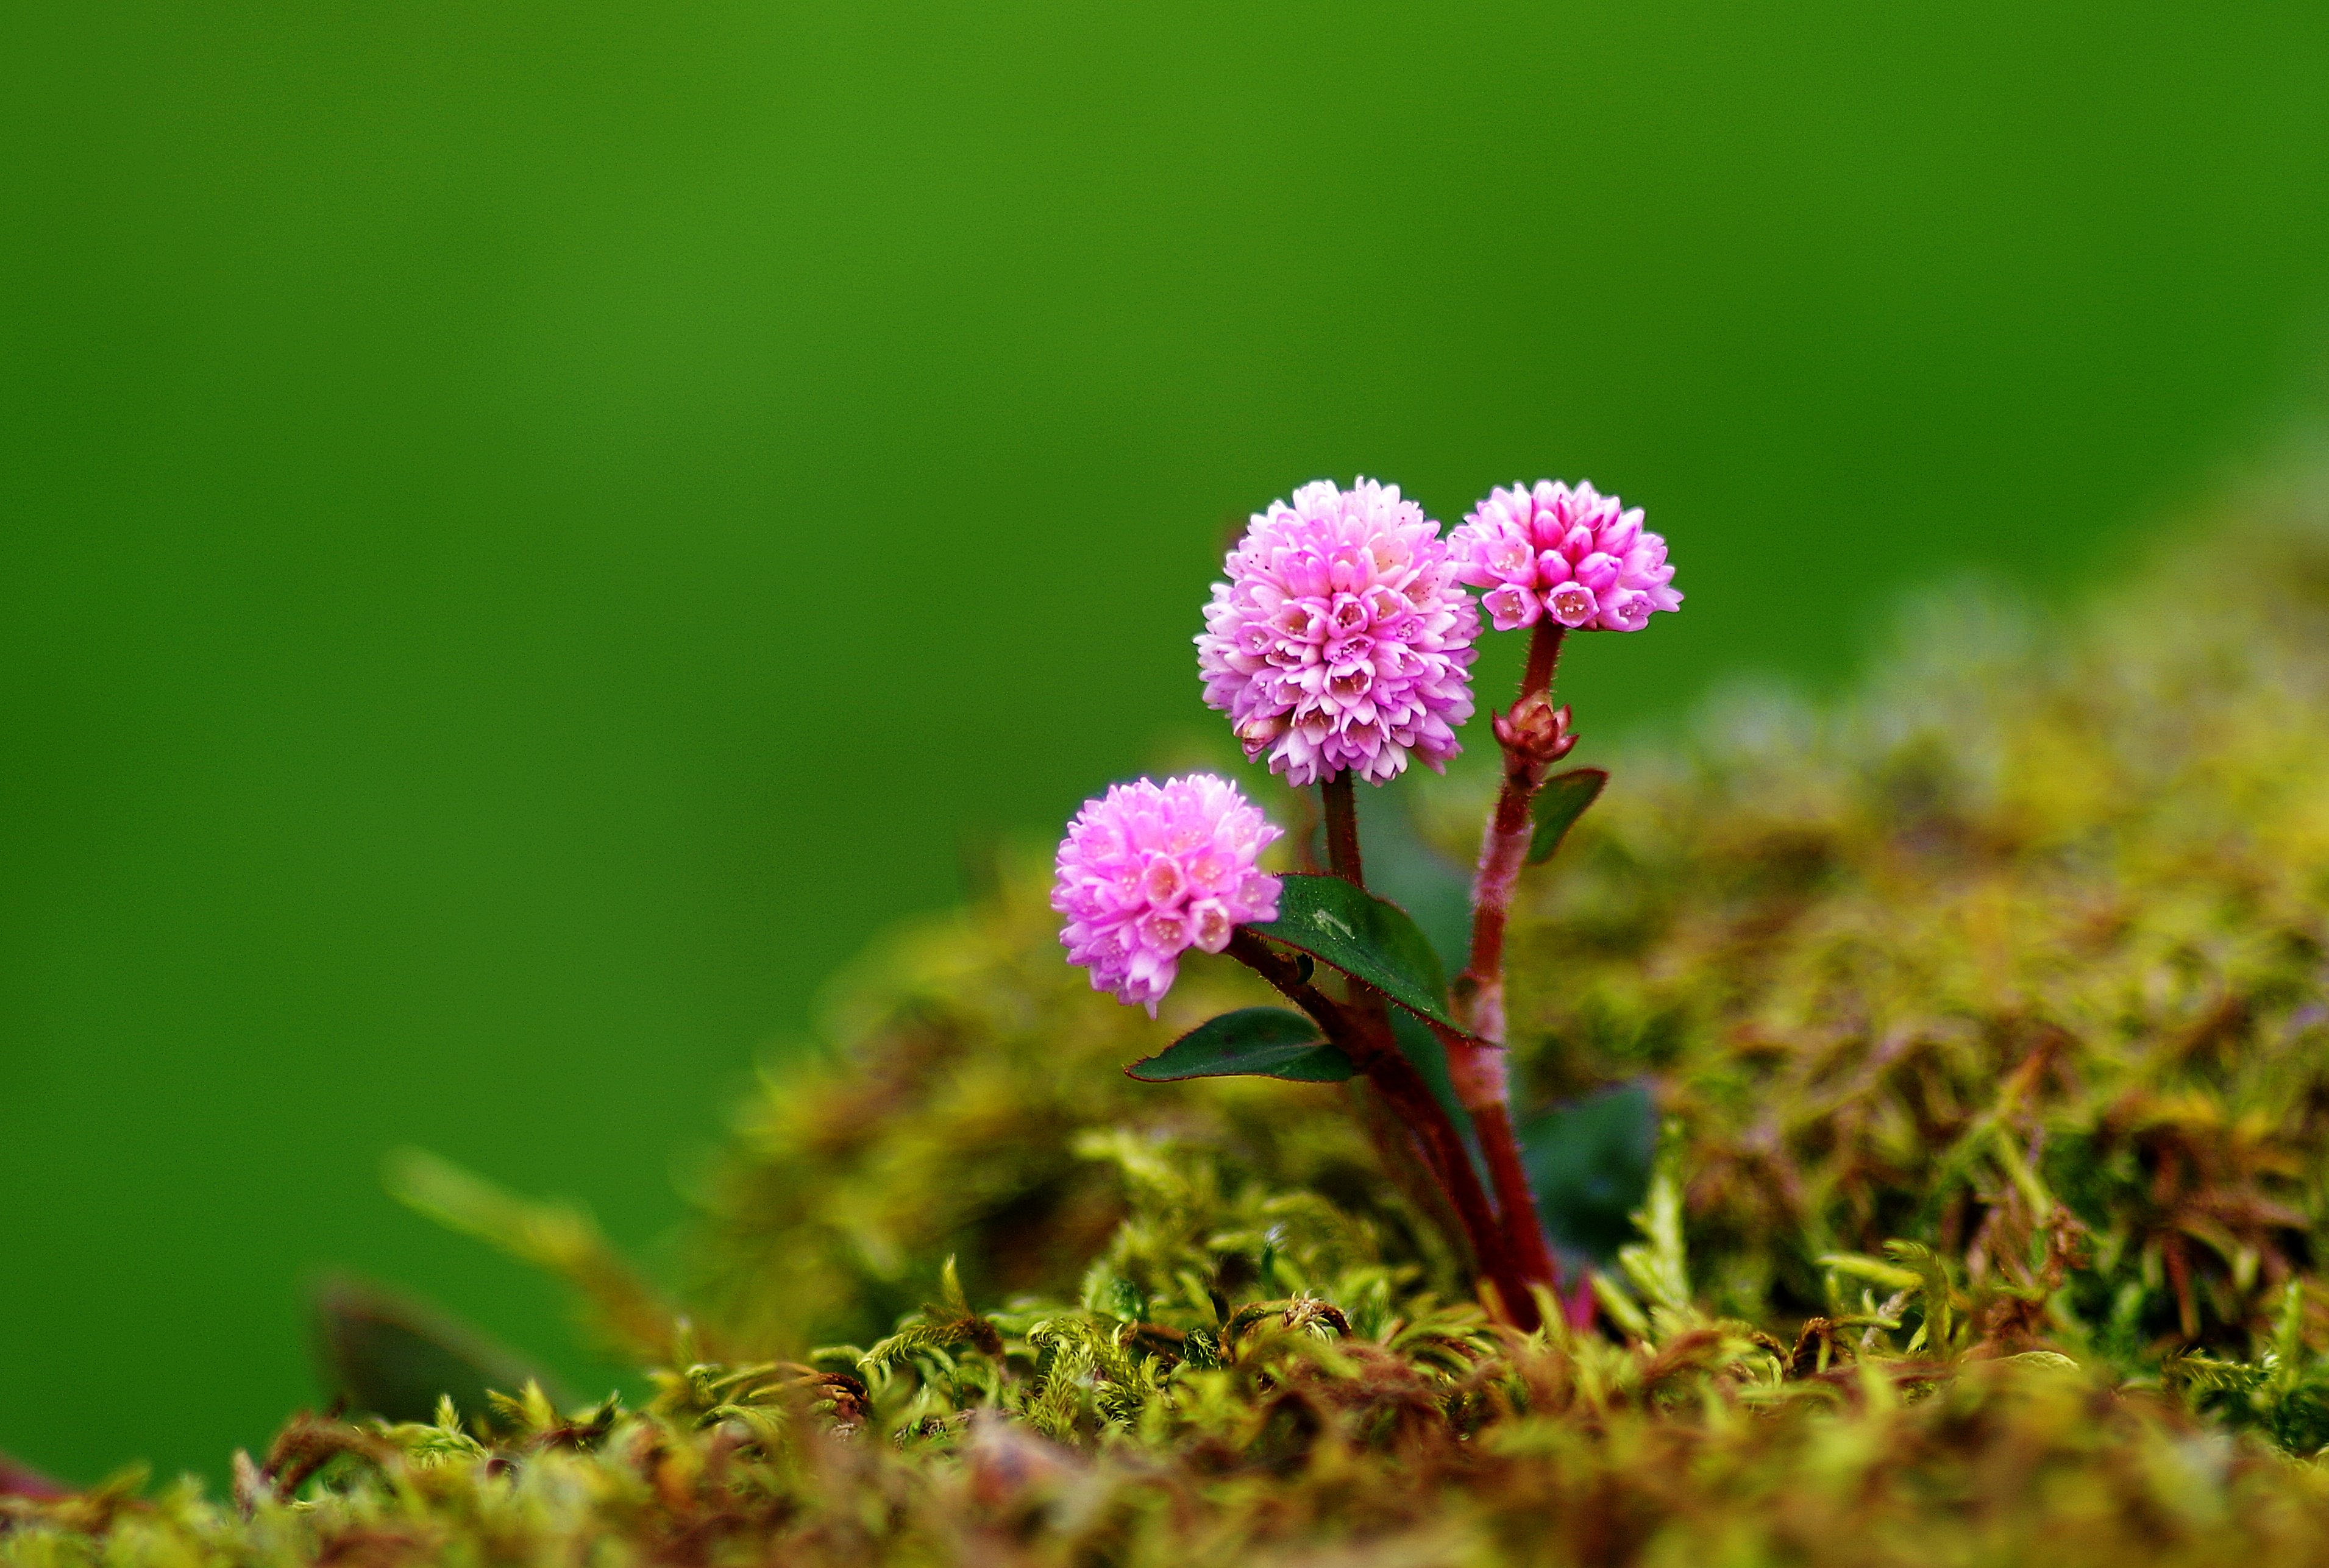
nature, grass, blossom, plant, photography, meadow, prairie, leaf, flower, green, macro, botany, flora, wildflower, flowers, close up, shrub, naturaleza, flores, ggl1, gaby1, xovesphoto, gphoto, pentaxk30, superparagon135mm, macro photography, flowering plant, land plant